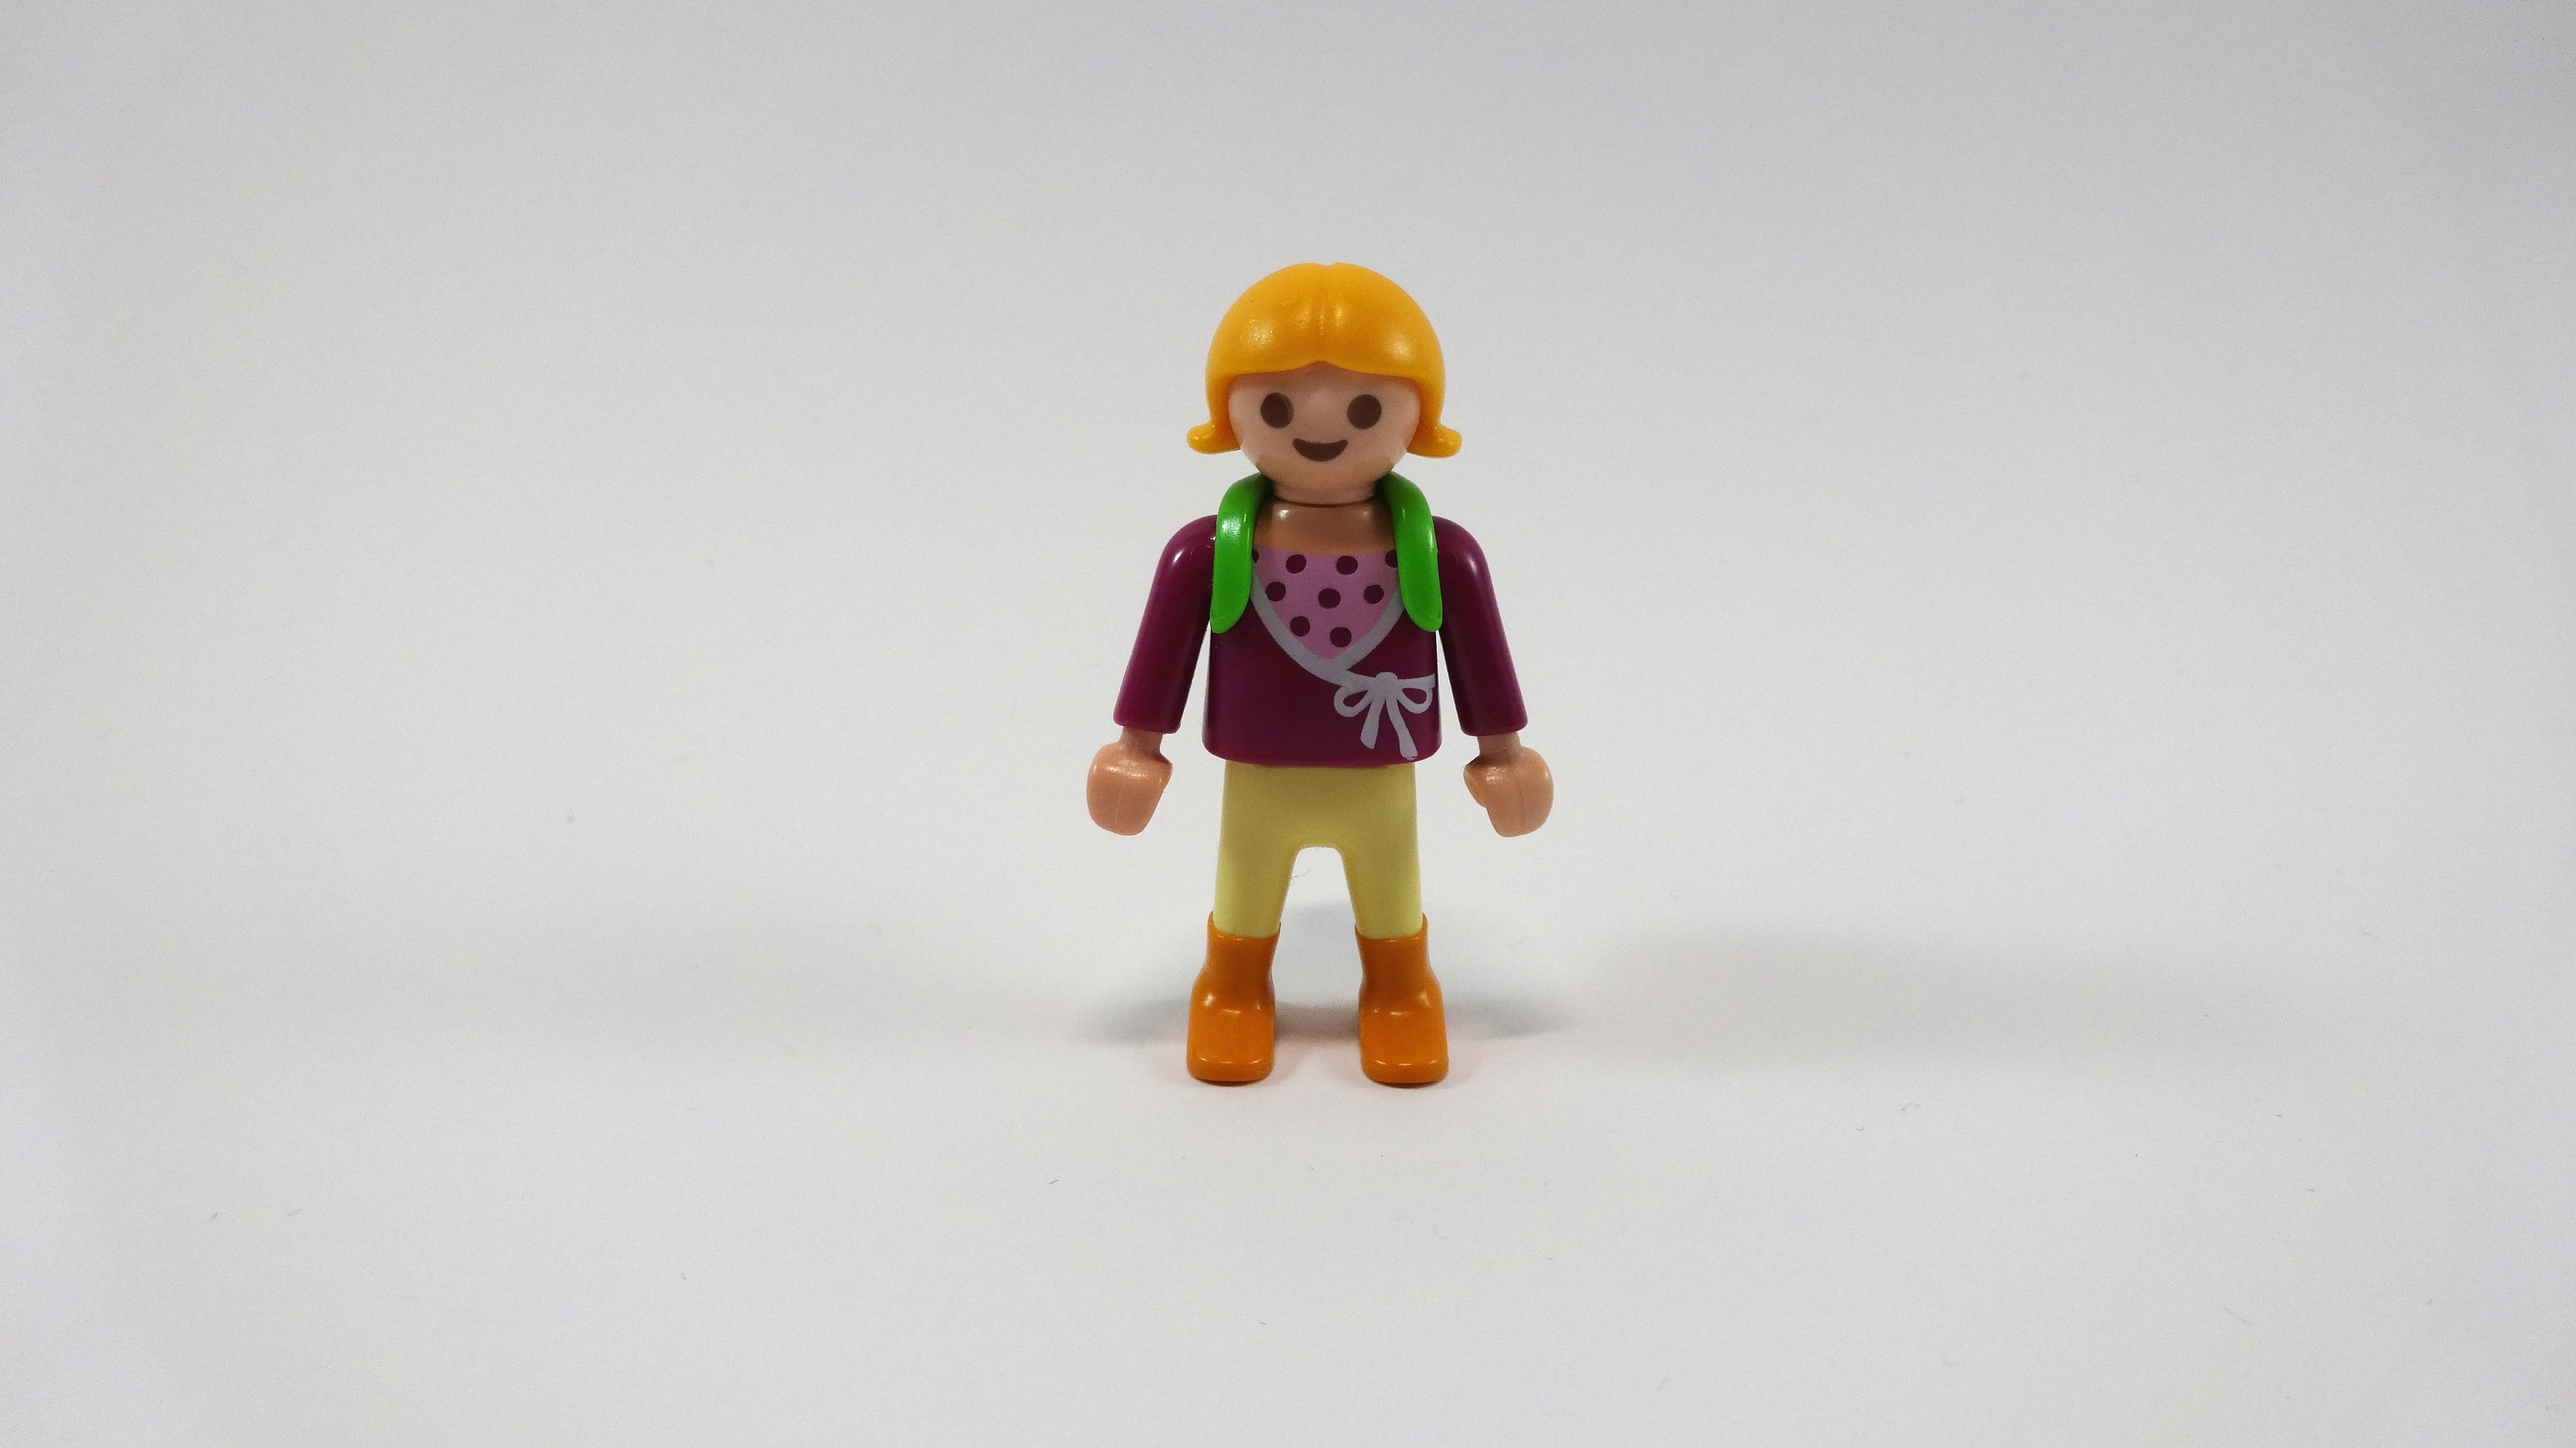
play, backpack, child, toy, playmobil, doll, illustration, figurine, toys, blond